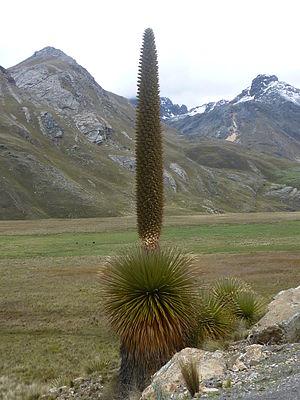
Puya raimondii Photo prise dans la Province de Huaraz, Peru.
Puya raimondii, également titanka en langue quechua, est une espèce de plantes de la famille des Bromeliaceae.